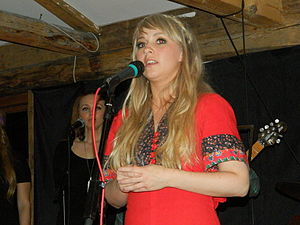
Lív Næs
Lív Næs, konsert i Tvøroyri, februar 2013.
Lív Næs er en færøsk sanger, sangskriver, komponist og guitarist. Hun er opvokset i Fuglafjørður men bor nu i Tvøroyri, hun er uddannet fra Lærerseminariet.